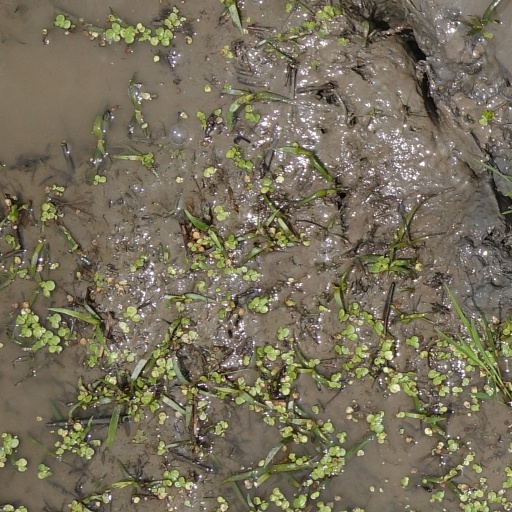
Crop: rice